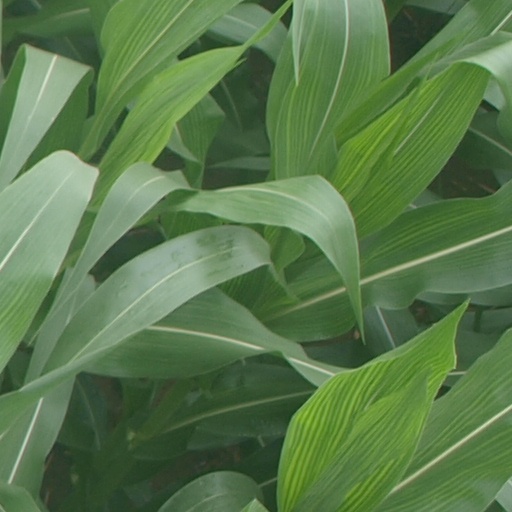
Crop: maize; corn